Folk psychology

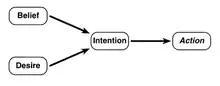
A schematic representation of folk psychology of belief, desire, intention, and action

Schank & Abelson (1977) described this inclusion of typical beliefs, desires, and intentions underlying an action as akin to a "script" whereby an individual is merely following an unconscious framework that leads to the ultimate decision of whether an action will be performed. Similarly, Barsalou (1985) described the category of the mind as an "ideal" whereby if a desire, a belief, and an intention were all present, they would "rationally" lead to a given action. They coined this phenomenon the "ideal of rational action".